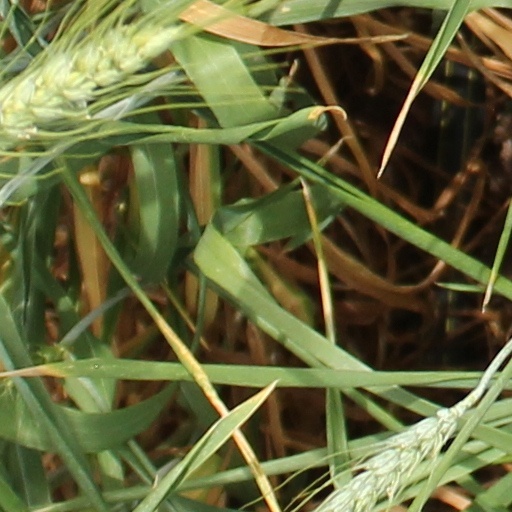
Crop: wheat